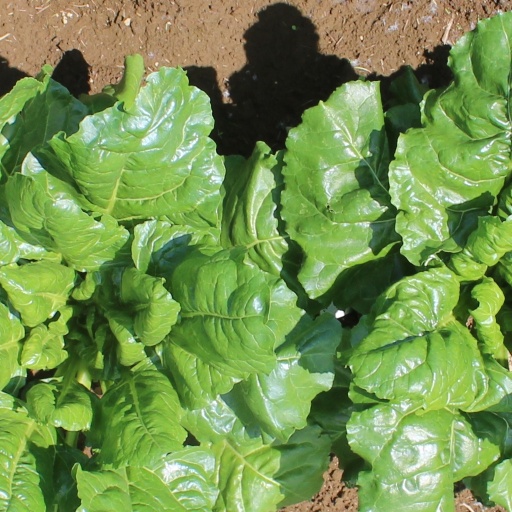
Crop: sugar beet